Anna Erra

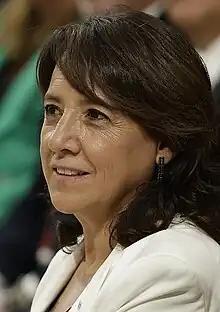
Anna Erra in September 2023

Anna Erra i Solà (born 7 October 1965) is a Spanish teacher and politician who served as President of the Parliament of Catalonia between June 2023 and June 2024. She is also a deputy in the Parliament of Catalonia for Junts per Catalunya. Between 2015 and 2023 she was Mayor of Vic, representing Junts per Catalunya.